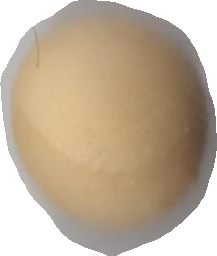
Variety: Dega